Norman C. Paine

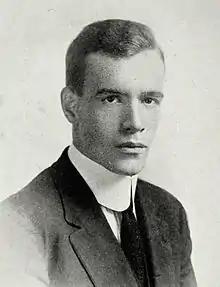
Paine pictured in "The Round-Up 1914", Baylor yearbook

Norman Carr Paine (January 6, 1893 – February 13, 1955) was an American college football and college basketball player and coach, athletics administrator, and physician. He served as the head football coach at Baylor University (1913), the University of Arkansas (1917–1918), and Iowa State University (1920), compiling a career college football head coaching record of 16–11–3. Paine was also the head basketball coach at Baylor during the 1913–14 season, tallying a mark of 1–8. He was the athletic director at Baylor from 1913 to 1914. Paine later practiced medicine in Los Angeles County, California.